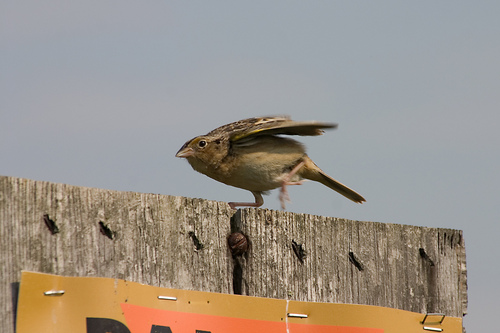
a short billed bird with a brown belly and a black striped crown.
a small bird with light brown on its breast, belly and vent, and a darker brown face, neck and throat.
the bird has a black eyering and a small bill that is brown.
this bird is brown in color with a brown beak, and brown eye rings.
a large dull colored bird with a brownish head and upper body and grayish lower body
this bird has wings that are this bird has wings that are brown with a yellow body
this bird has a brown crown with small brown bill and tan feet.
this tiny bird has a long tail compared to its body and a small bill.
this bird has wings that are brown and has a short bill
this bird is brown with white and has a very short beak.
Species: Grasshopper Sparrow